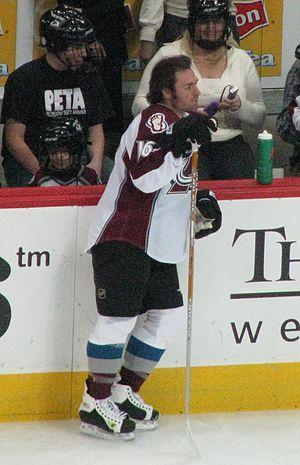
Darcy Tucker est un joueur de hockey sur glace professionnel canadien. Il a évolué dans la Ligue nationale de hockey.